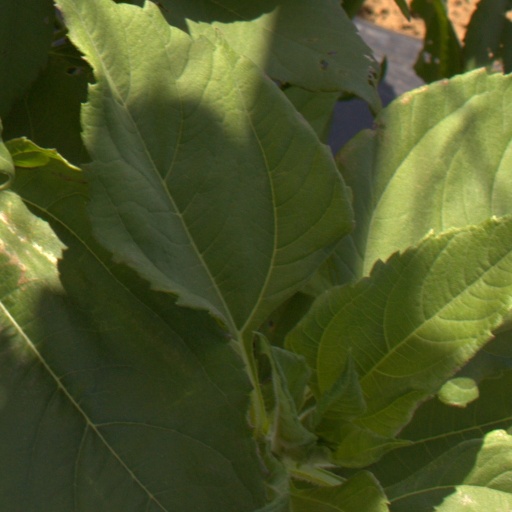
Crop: Jerusalem artichoke